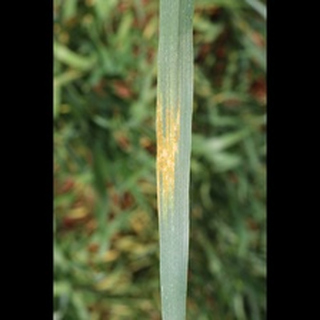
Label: wheat_brown_rust